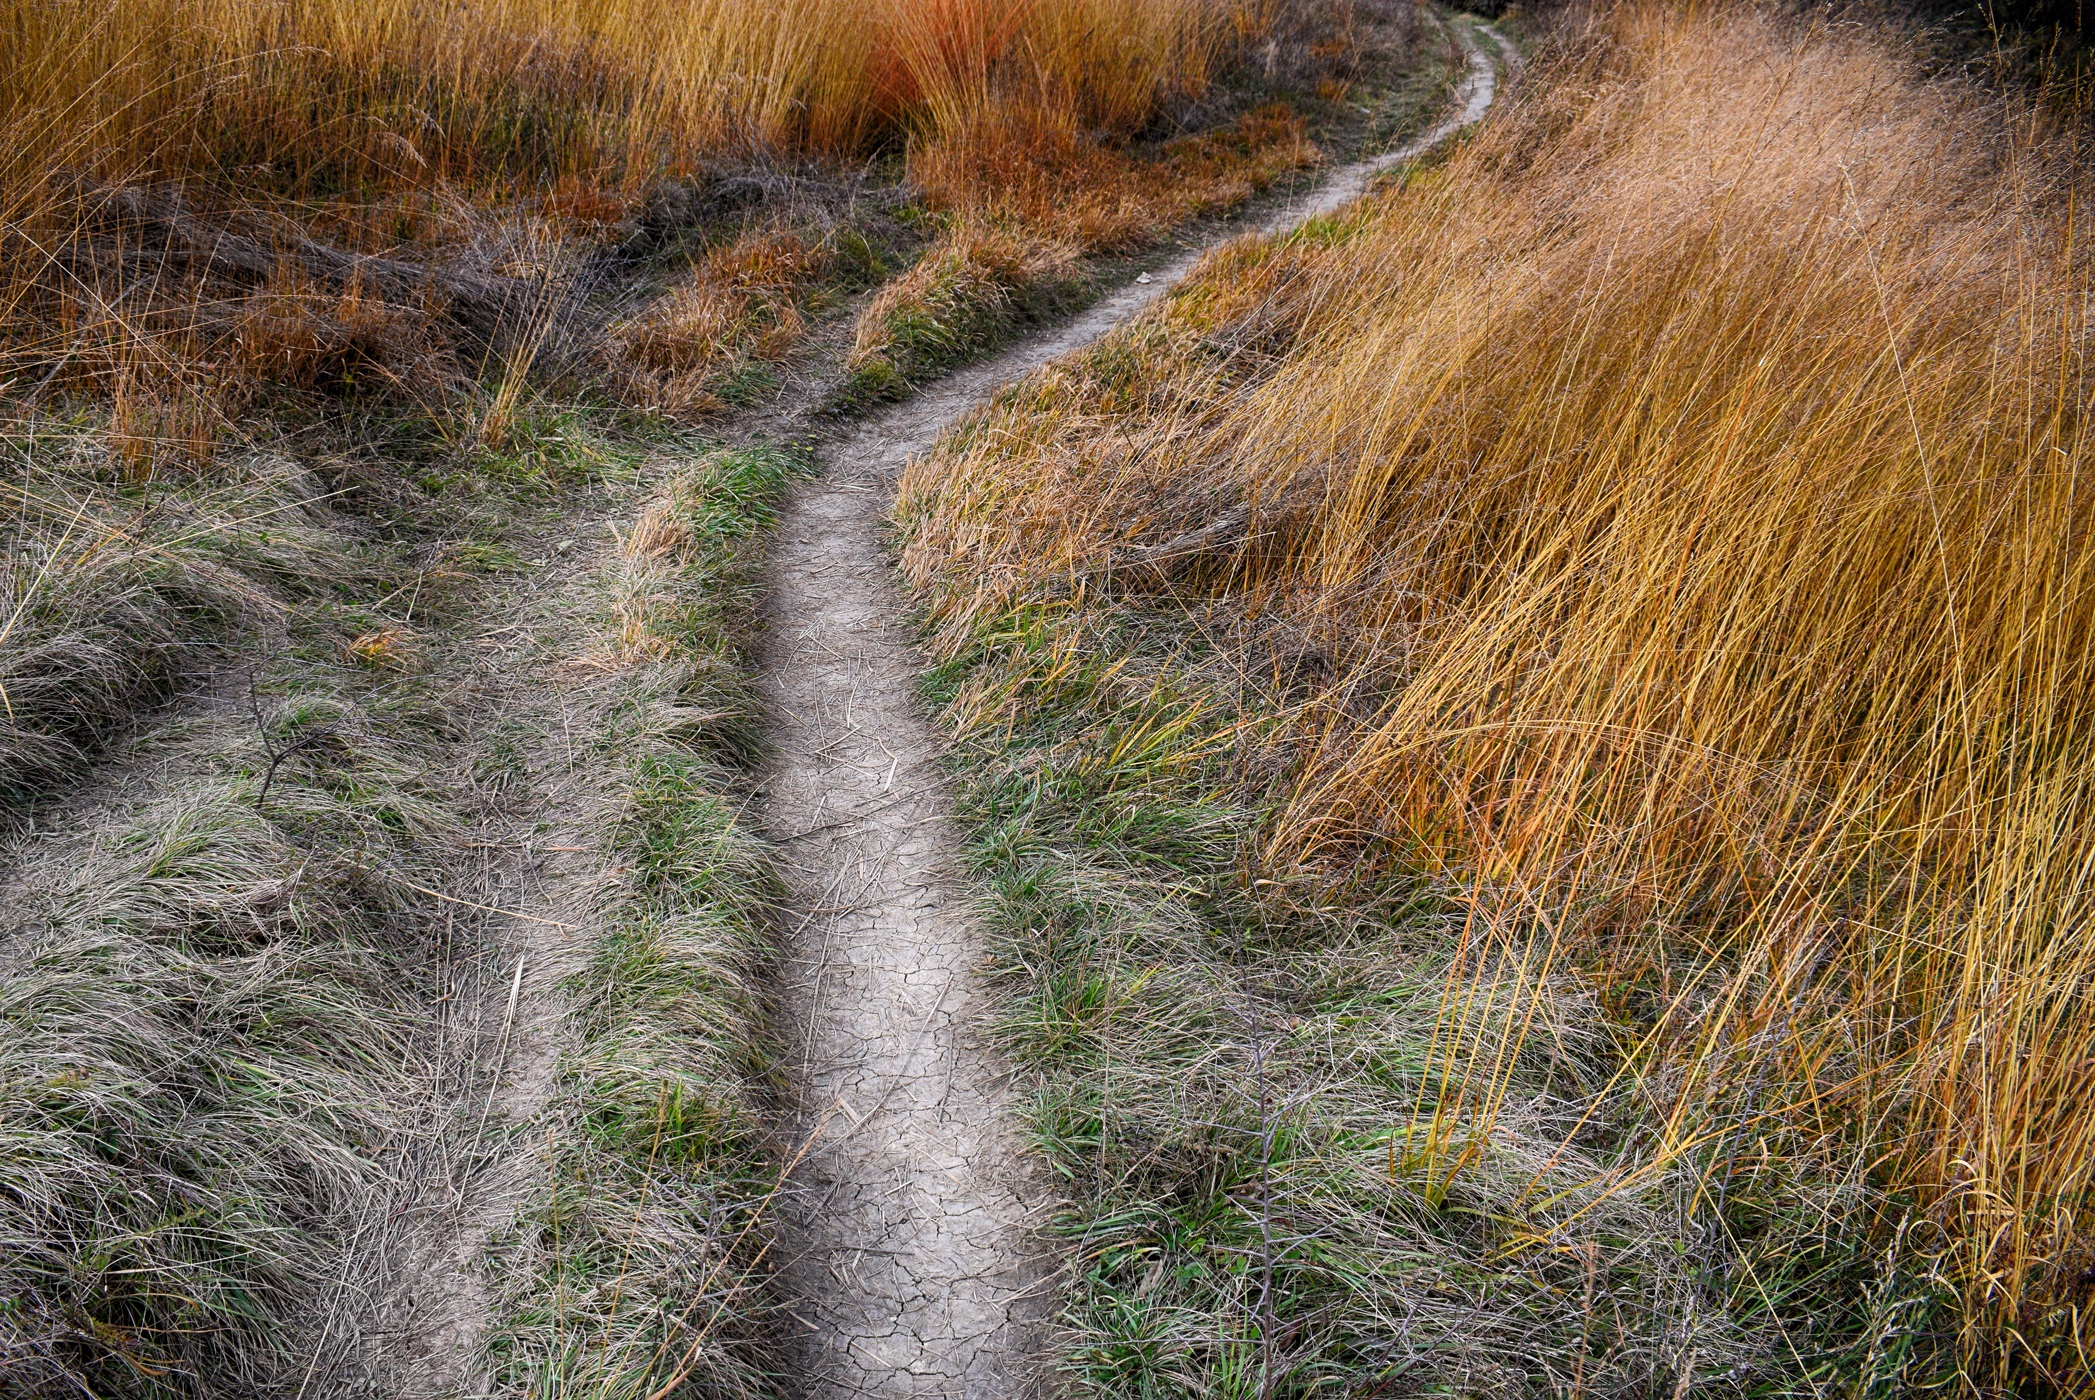
landscape, tree, nature, path, grass, outdoor, plant, sky, road, trail, hay, field, prairie, countryside, rural, soil, freedom, grassland, vegetation, straw, steppe, grass family, ecoregion, shrubland, plant community